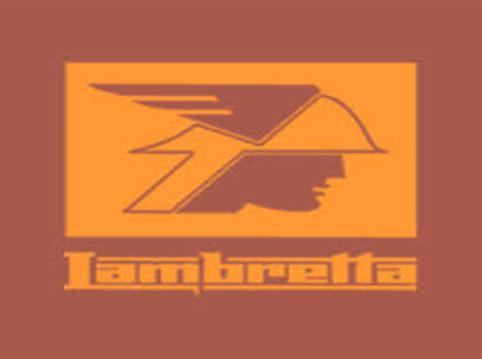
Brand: lambretta
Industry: Transportation